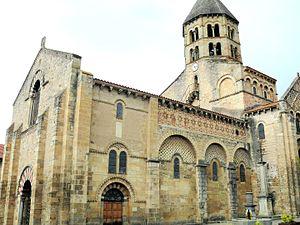
L'église Saint-Julien de Chauriat est une église de style roman auvergnat située à Chauriat dans le département français du Puy-de-Dôme en région Auvergne-Rhône-Alpes.